W12 engine

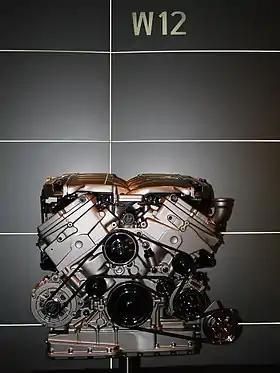
Volkswagen's 6.0 WR12 48v engine

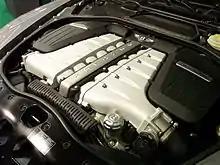
Bentley's 6.0 twin-turbocharged W12 engine

The only mass-production W12 engine is the Volkswagen 6.0 WR12 48v, a four-bank design that was first released in 2001. The engine is constructed by mating two narrow-angle 15° VR6 engines at an inclined angle of 72°. The narrow angle of each set of cylinders allows just two overhead camshafts to drive each pair of banks, so the WR12 engine has both a crankshaft design, and the same number of camshafts as the V-12 engine. Where the VR6 is a staggered-bank straight 6, the WR12 in turn is a staggered-bank V-12 in terms of engineering design. As a consequence, it cannot be considered a true three-block W-engine, in the manner of the Life F-1 engine, or the Napier-Railton.